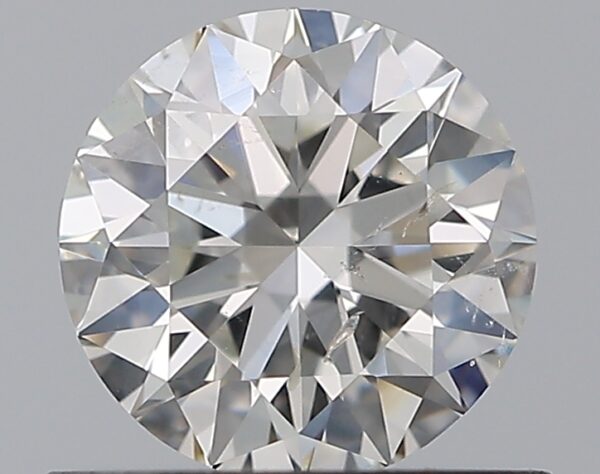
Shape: round
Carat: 0.59
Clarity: VS2
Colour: G
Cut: EX
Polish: EX
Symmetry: EX
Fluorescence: N
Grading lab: GIA
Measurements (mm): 5.46 x 5.48 x 3.23